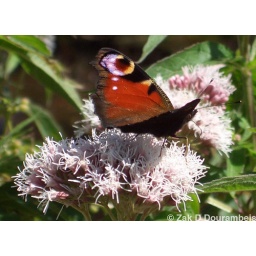
Peacock butterfly on a flower at Taynish Nature Reserve near Tayvallich on the west coast of Scotland